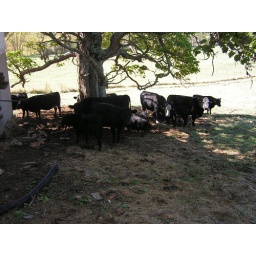
cows under tree